Les Huguenots

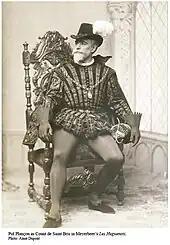
Pol Plançon as the Comte de St. Bris in 1894 at the Metropolitan Opera house

"Les Huguenots" was premiered by the Paris Opera at the Salle Le Peletier on 29 February 1836 (conductor: François Habeneck), and was an immediate success. Both Adolphe Nourrit and Cornélie Falcon were particularly praised by the critics for their singing and performances. It was indeed Falcon's last important creation before her voice so tragically failed in April of the following year. Hector Berlioz called the score "a musical encyclopedia". "Les Huguenots" was the first opera to be performed at the Opéra more than 1,000 times (the 1,000th performance being on 16 May 1906) and continued to be produced regularly up to 1936, more than a century after its premiere.(The Paris Opera opened a new production of "Les Huguenots" in September 2018, the first time since 1936 for the opera to be performed there). Its many performances in all other of the world's major opera houses give it a claim to being the most successful opera of the 19th century.